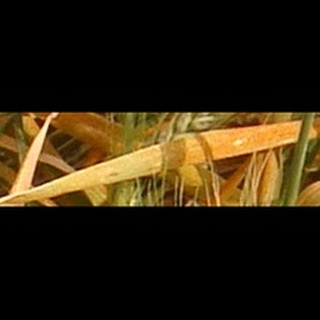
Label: wheat_brown_rust